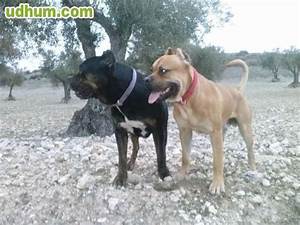
Label: dog